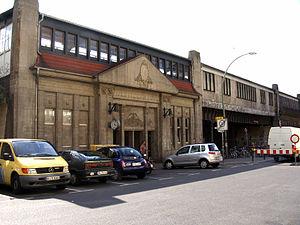
La gare de Berlin-Baumschulenweg est une gare S-Bahn située dans le quartier de Baumschulenweg de l'arrondissement berlinois de Treptow-Köpenick en Allemagne.